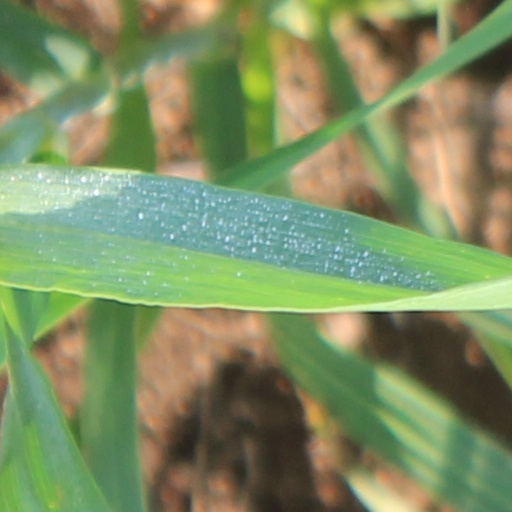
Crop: wheat